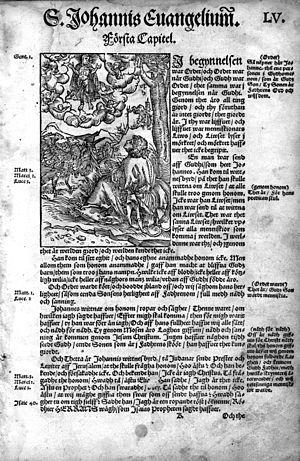
Le suédois est une langue scandinave parlée par environ 10,4 millions de locuteurs, principalement en Suède et en Finlande, les deux pays dont il est langue officielle. Comme les autres langues scandinaves, il est issu du vieux norrois, la langue commune à tous les peuples germaniques de Scandinavie à l'époque des Vikings. Il reste aujourd'hui mutuellement intelligible avec le danois et le norvégien. La langue écrite et orale est standardisée, mais il subsiste des variantes régionales issues des anciens dialectes ruraux.